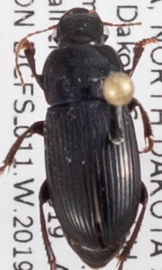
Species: Harpalus somnulentus
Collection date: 2019-06-04
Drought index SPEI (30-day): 0.03
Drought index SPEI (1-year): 0.63
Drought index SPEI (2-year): -0.03